Derick Brassard

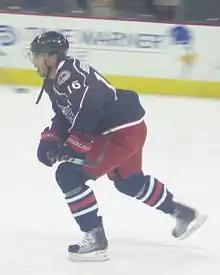
Brassard with the Blue Jackets in 2009

After spending training camp and the NHL preseason with Columbus, Brassard was assigned to the Syracuse Crunch, the Blue Jackets' AHL affiliate, to begin the season. On November 13, he suffered a fractured mandible after colliding with Derek Dorsett during a practice skate, and he spent six weeks recovering from the injury. Despite this setback, Brassard scored five goals and 20 assists in his first 21 games with Syracuse, and he received an invitation to play in the 2008 AHL All-Star Game shortly before being called up to Columbus on January 10, 2008. He made his NHL debut that night, wearing No. 16 and centering the fourth line with Jody Shelley and Jared Boll for a game against the St. Louis Blues. He recorded his first NHL point on January 20 with an assist on Fredrik Modin's late-game goal against the Colorado Avalanche. On February 7, Brassard scored his first NHL goal in a 4–1 loss to the Minnesota Wild. Those were his only points in 17 games for Columbus, and he was sent back down to Syracuse on February 26. Brassard played a total of 46 games for the Crunch, recording 15 goals and 36 assists for a team that fell to the Toronto Marlies in the second round of Calder Cup playoffs.